Kokemäki

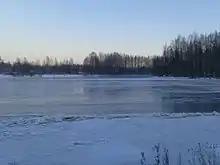
Kokemäenjoki river

The Finnish education system is based on comprehensive schooling and is publicly funded.